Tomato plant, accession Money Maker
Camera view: bottom (45 deg); turntable rotation: 60 degrees
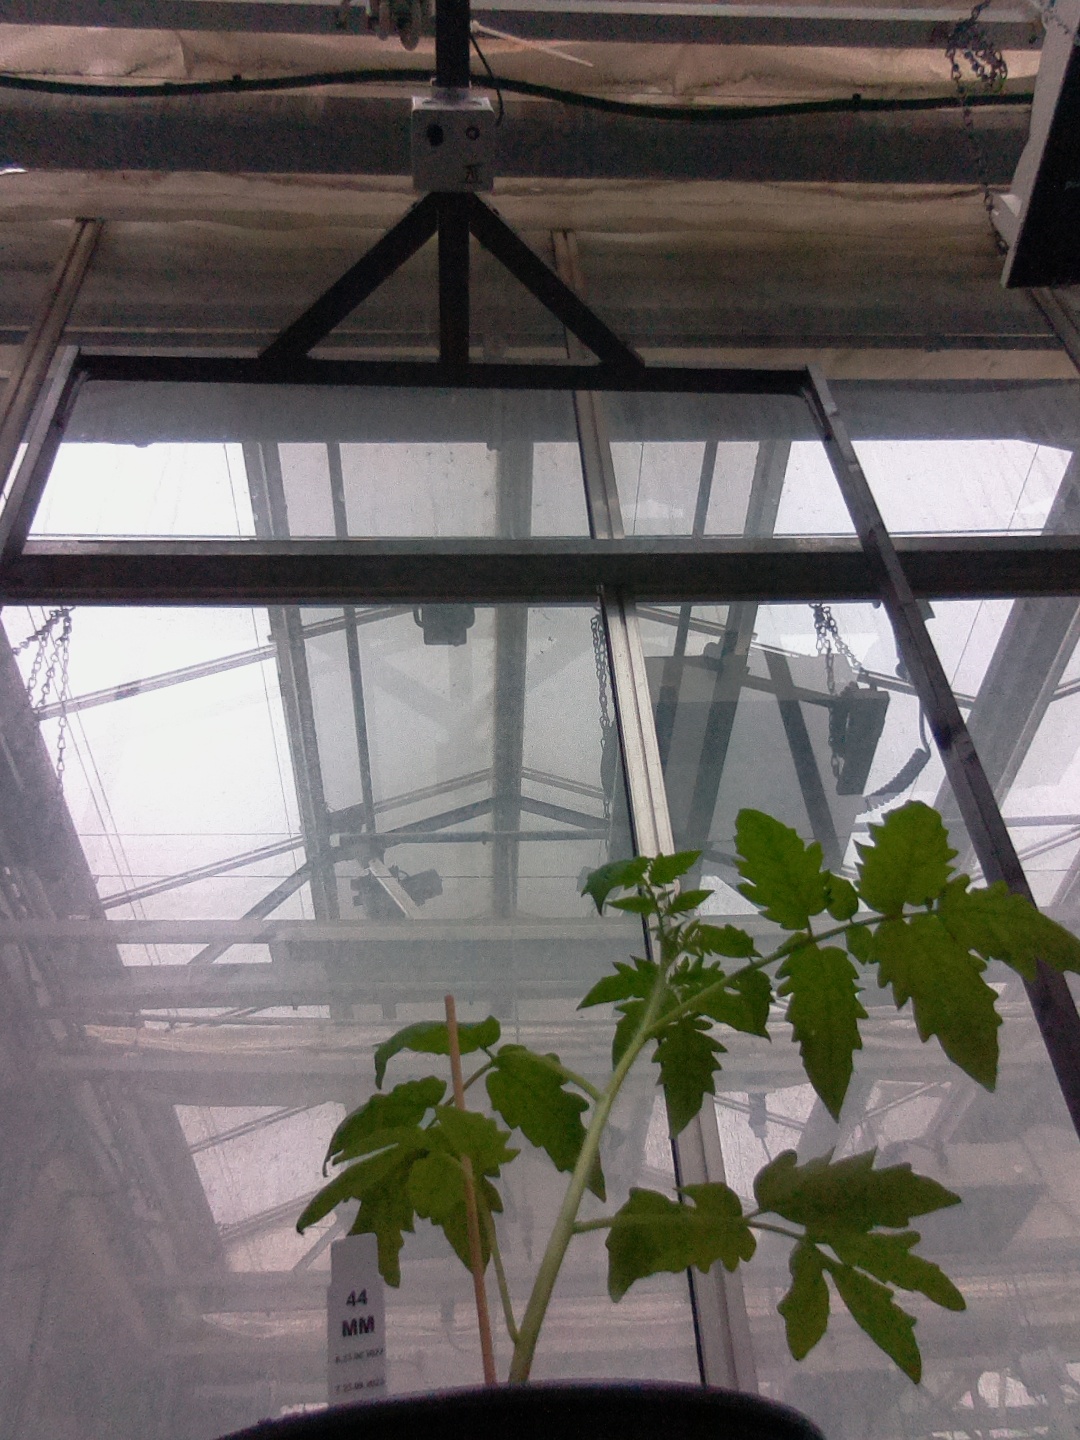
BBCH growth stage 13: 6 of true leaves visible